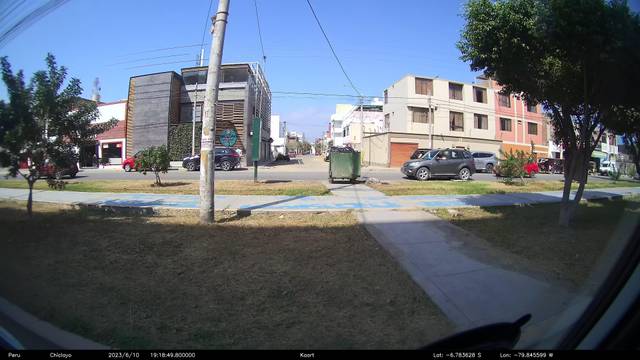
Region: Peru
Coordinates: -6.784, -79.846